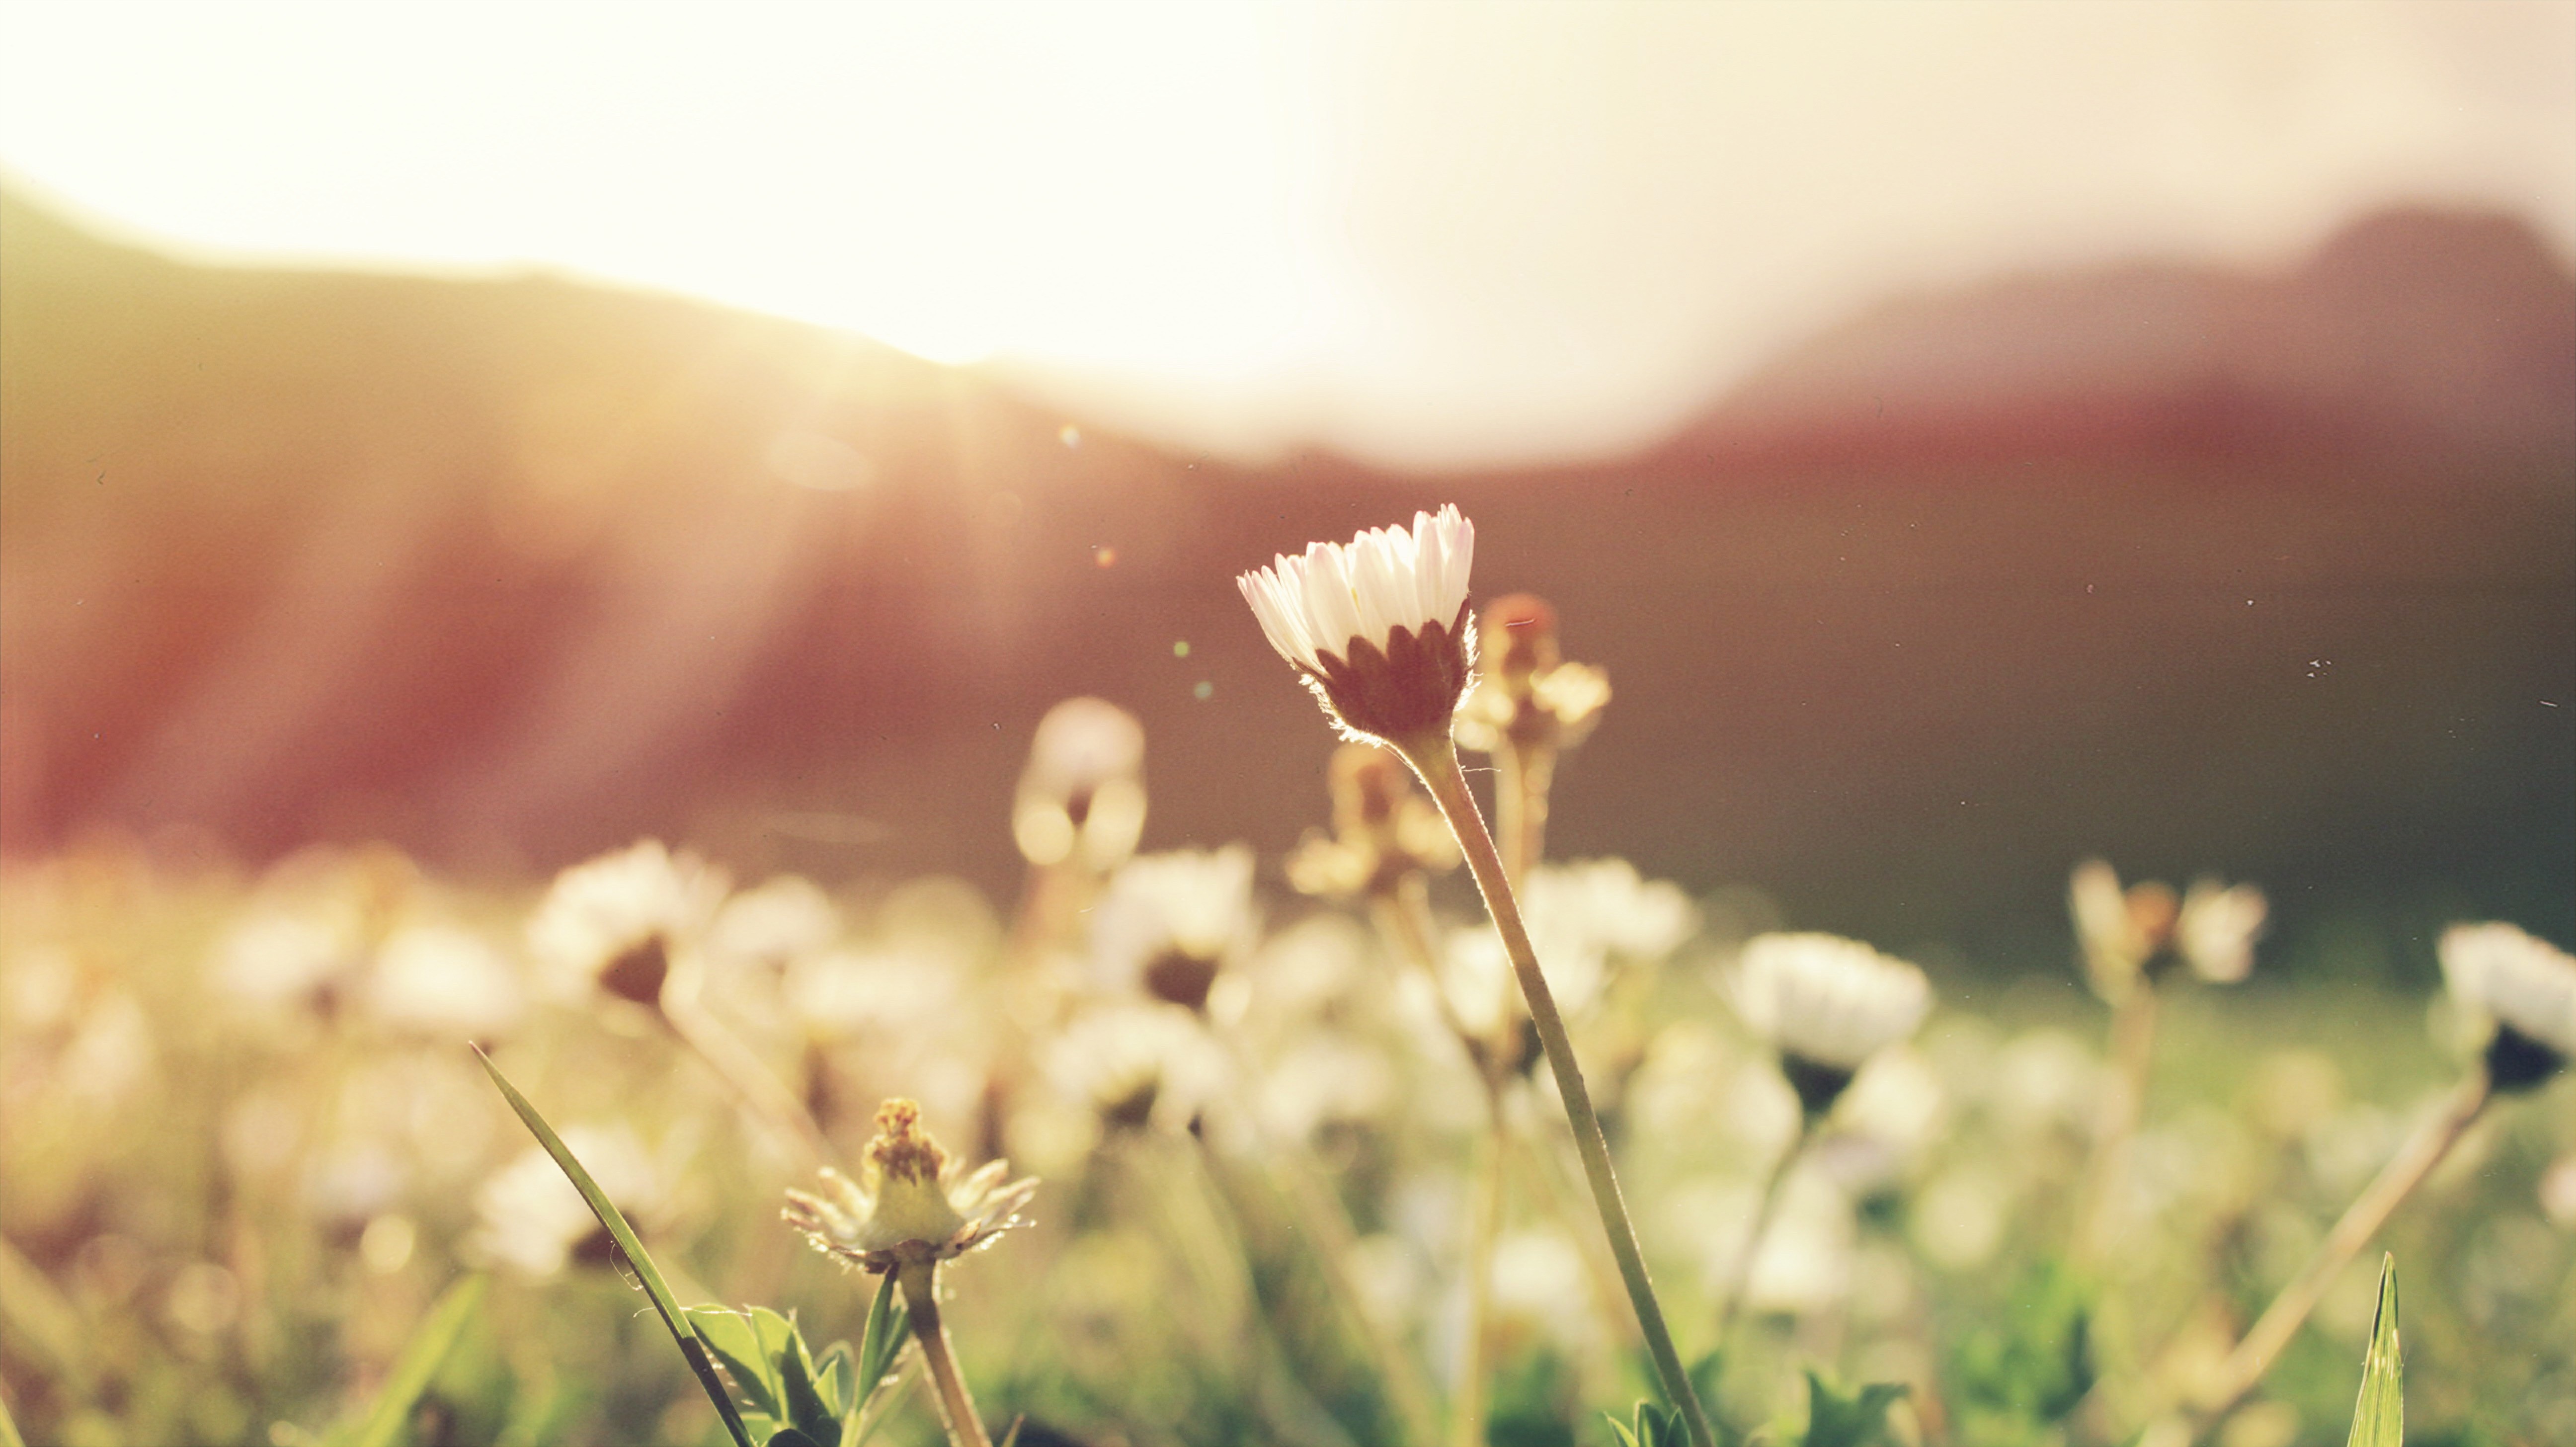
nature, grass, blossom, light, plant, field, photography, meadow, sunlight, morning, leaf, flower, petal, spring, green, autumn, flora, wildflower, close up, macro photography, flowering plant, grass family, plant stem, land plant